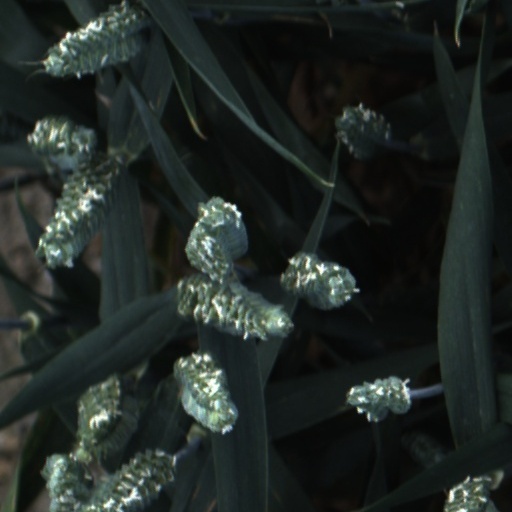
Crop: wheat